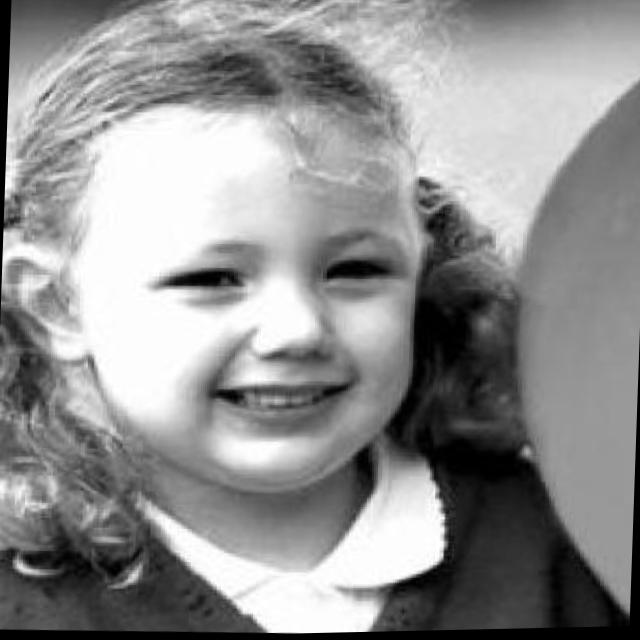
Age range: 0-12